Bernt Heiberg

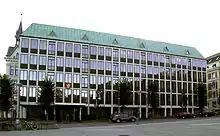
Norwegian Ministry of Foreign Affairs. architect: Bernt Heiberg (1962)

Heiberg took examen artium in 1927. He thereafter moved to Trondheim, where he studied at the Norwegian Institute of Technology. In 1936, he was hired as an assistant by Frithjof Stoud Platou. Four years later, he started his own architectural firm in Oslo. In the 1950s, Heiberg designed many buildings for the housing cooperative Oslo Bolig- og Sparelag and Christiania Bank. He designed also many buildings with Ola Mørk Sandvik until 1968, among them the head office of the Norwegian Ministry of Foreign Affairs in Oslo, the restaurant "Annen Etage" and the Hotel Continental.